Answer in natural language. Considering the relative positions, is gray lshaped countertop (marked C) above or below abstract rectangle frame on wall (marked A)? Choose between the following options: above or below
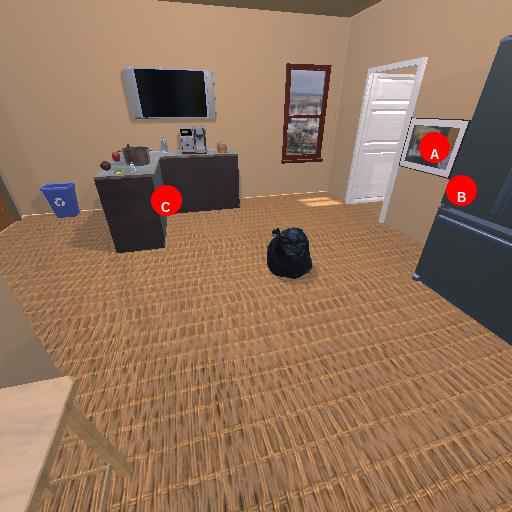
<answer>above</answer>